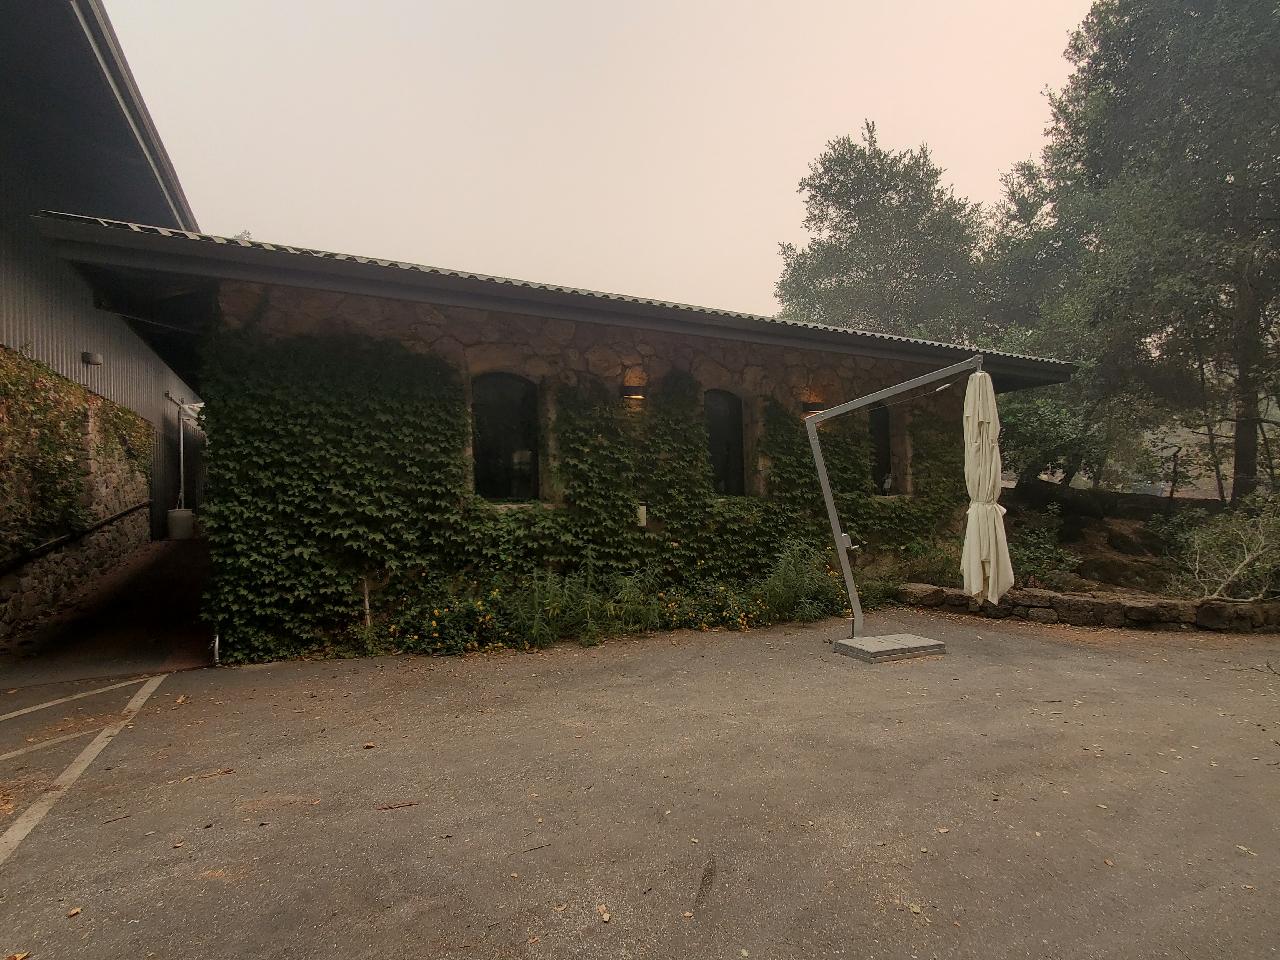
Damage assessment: no_damage